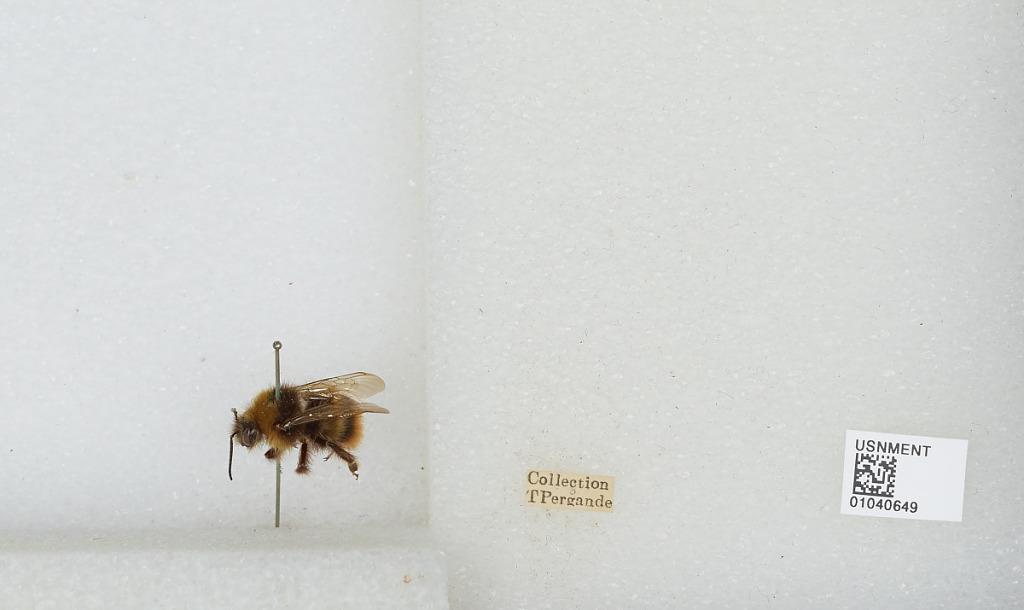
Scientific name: Bombus (Pyrobombus) pratorum (Linnaeus)